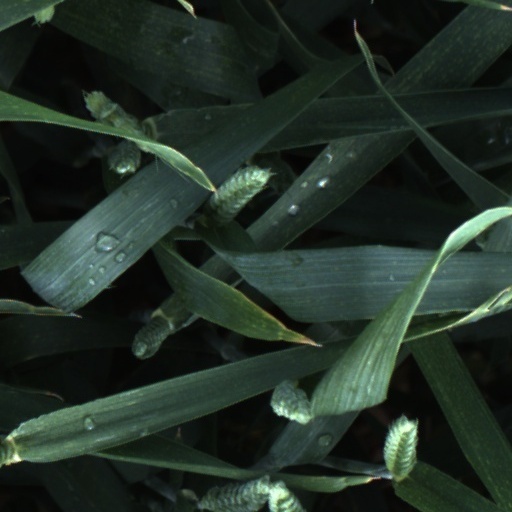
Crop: wheat